Empennage

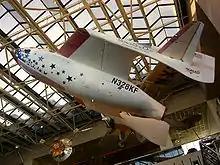
SpaceShipOne at the US National Air and Space Museum

An outboard tail is split in two, with each half mounted on a short boom just behind and outboard of each wing tip. It comprises outboard horizontal stabilizers (OHS) and may or may not include additional boom-mounted vertical stabilizers (fins). In this position, the tail surfaces interact constructively with the wingtip vortices and, with careful design, can significantly reduce drag to improve efficiency, without adding unduly to the structural loads on the wing.